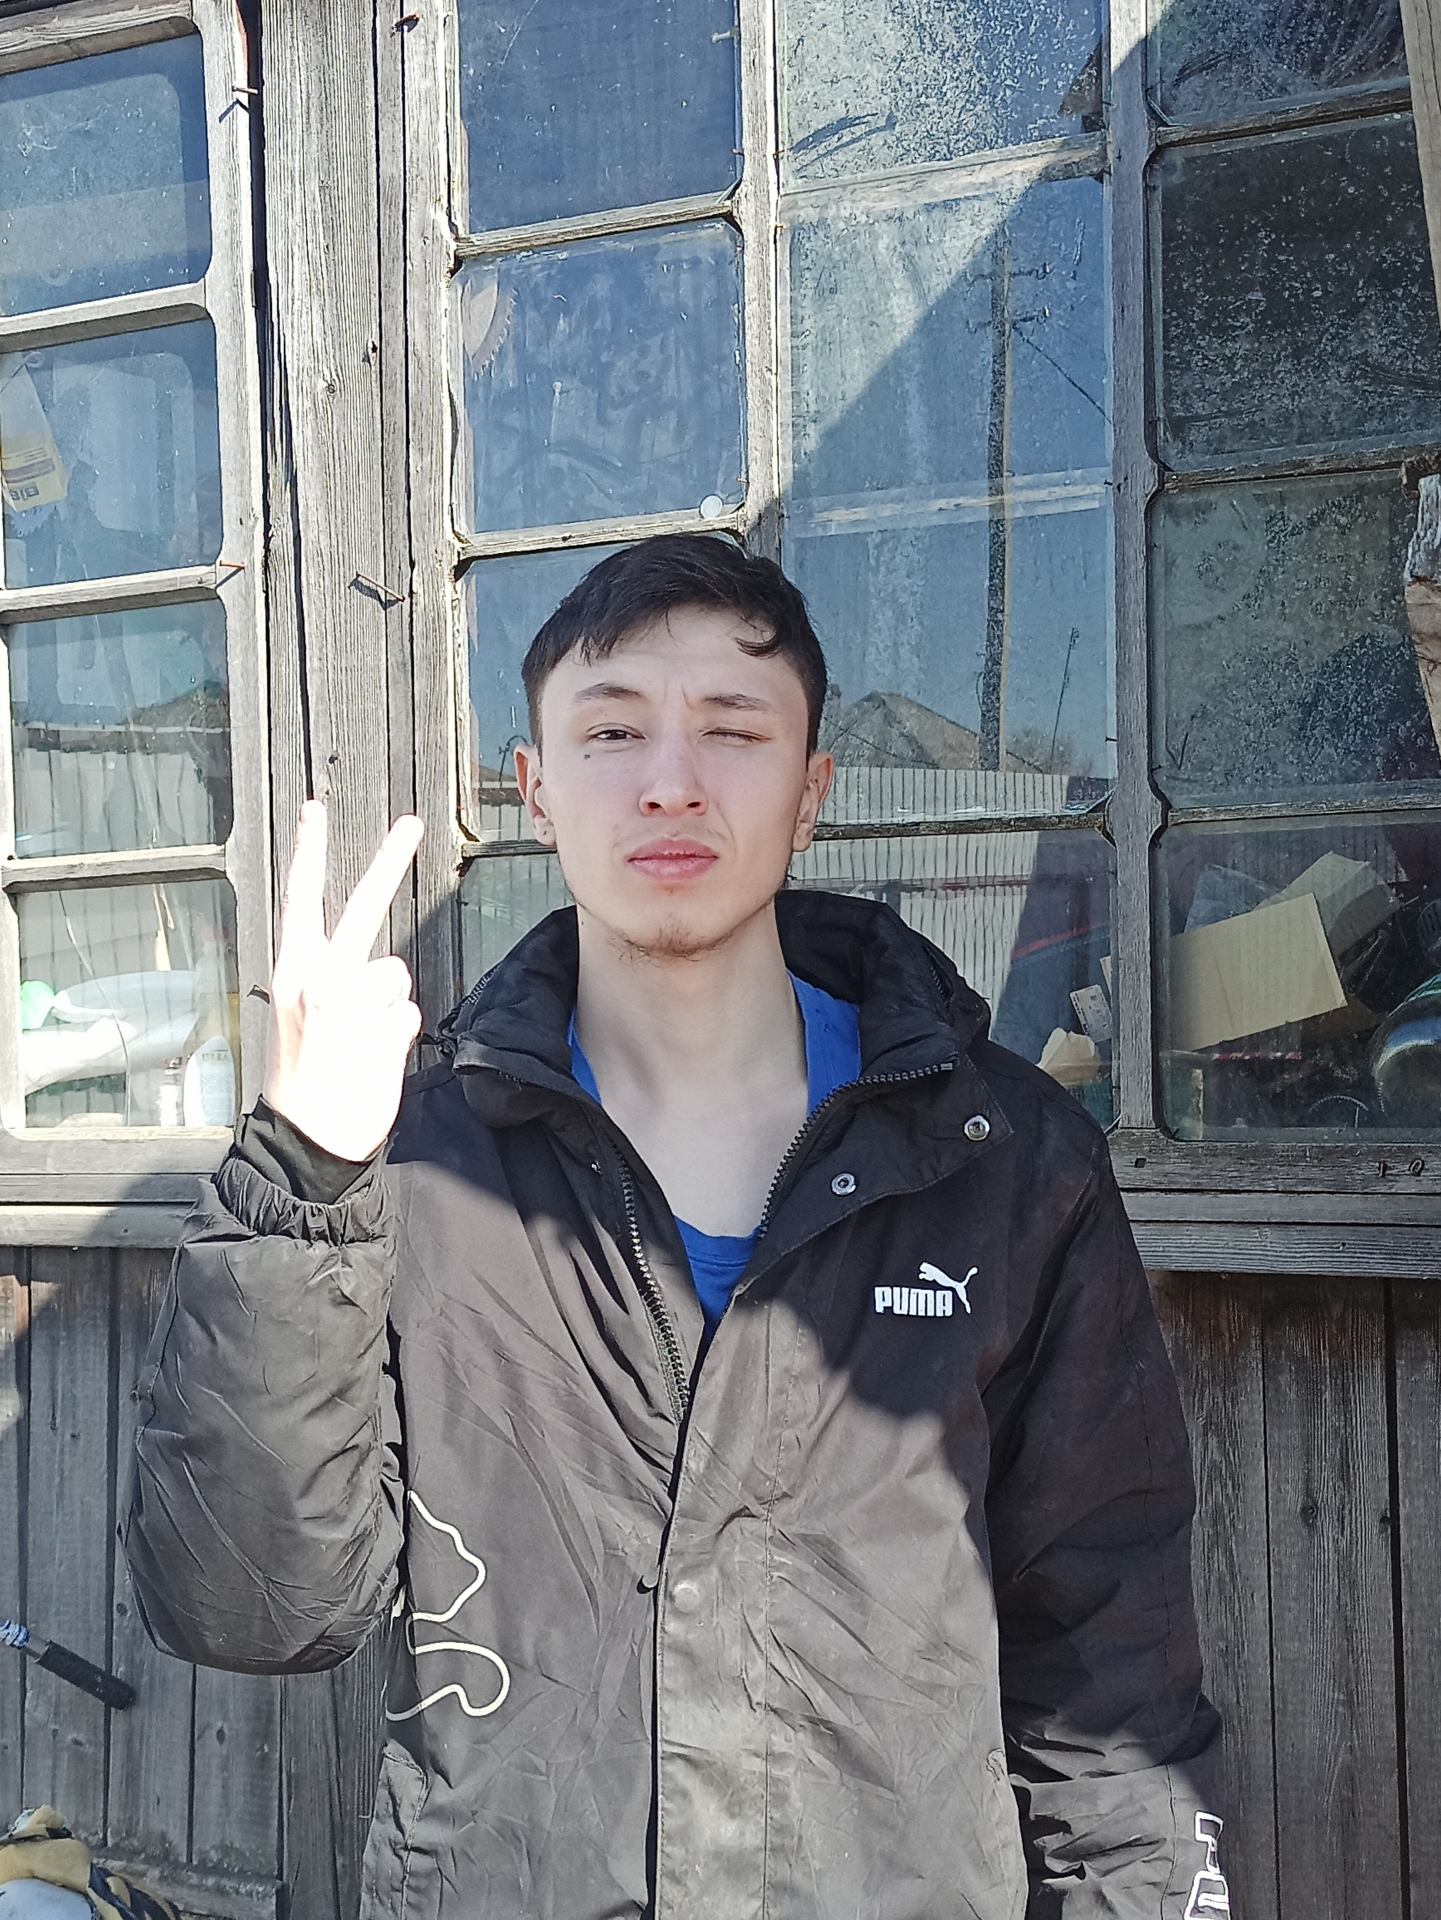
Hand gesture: peace_inverted